Far North Region (Cameroon)

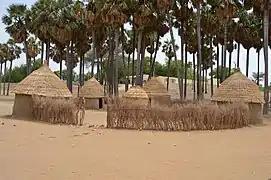
Housing unit in a village in Yagoua

The Buduma live on islands in Lake Chad north of Kotokoland. The various Kotoko peoples live in the strip between Nigeria and Chad. This group includes the Afade, Logone, Makari, and the Kotoko proper, and the Kuseri and Maltam. The Jina and Majera live south of Kotokoland, between Waza National Park and Chad. More distantly related groups include the Kera, with a small territory on the southern border with Chad, the Massa, who occupy the tip of the province's beak, including Yagoua, and the Musaya, on the Chad border at Dom village.